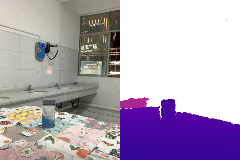
Label: bottle